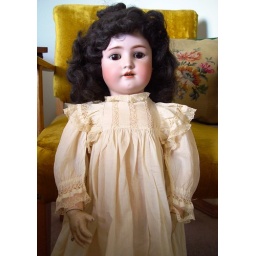
PeggyAnn in front of GM chair and pillow